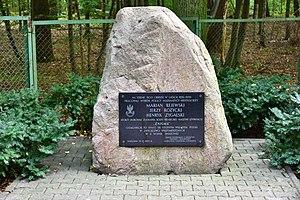
Marian Adam Rejewski est un mathématicien et cryptologue polonais né le 16 août 1905 à Bromberg et mort le 13 février 1980 à Varsovie. Il est à l'origine de la première attaque cryptanalytique sur la machine de chiffrement Enigma au début des années 1930.